Francisco Sans Cabot

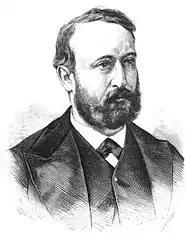
Francisco Sans Cabot; from "La Ilustración Española y Americana" (1881)

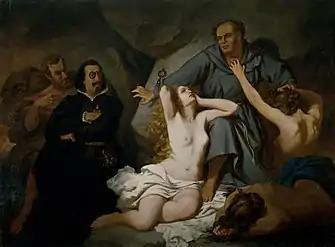
Martin Luther in Hell; a scene from "Los Sueños" by Francisco de Quevedo (1858)

Francisco Sans Cabot, in Catalan: Francesc Sans i Cabot (9 April 1828 in Girona – 5 May 1881 in Madrid) was a spanish painter who served as Director of the Museo del Prado from 1873 to 1881.